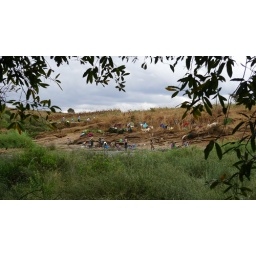
Women washing clothes in river at Kumbali